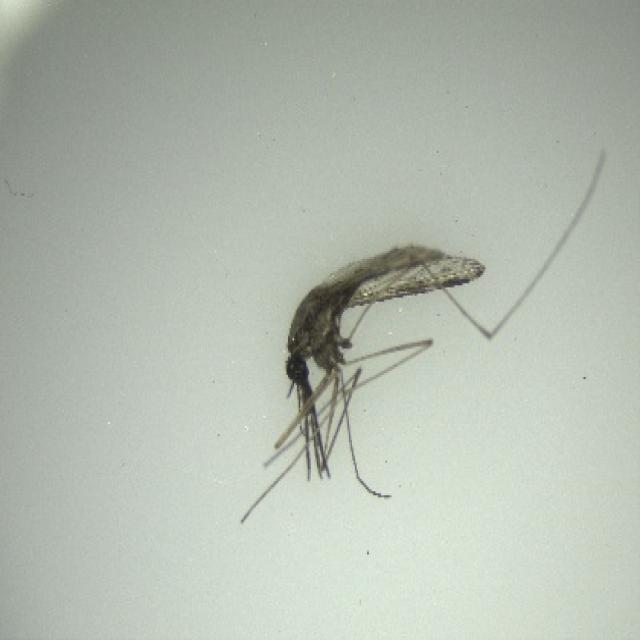
Species: anopheles_sinensis